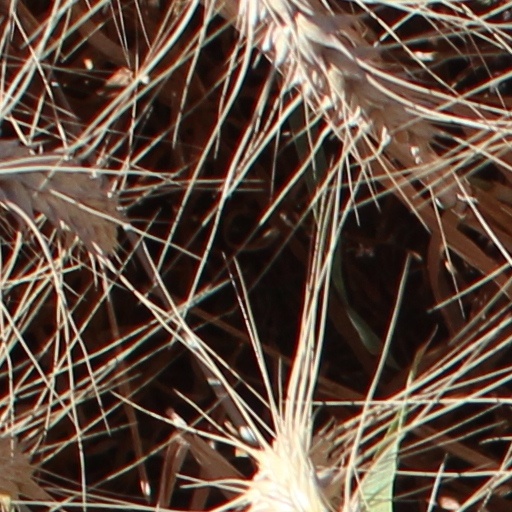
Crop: wheat